Unicameralism

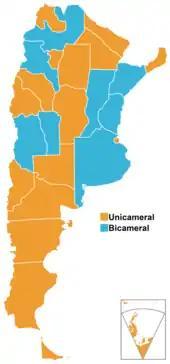
Provincial legislatures in Argentina

Though the current Congress of the Philippines is bicameral, the country experienced unicameralism in 1898 and 1899 (during the First Philippine Republic), from 1935 to 1941 (the Commonwealth era) and from 1943 to 1944 (during the Japanese occupation). Under the 1973 Constitution, the legislative body was called Batasang Pambansa, which functioned also a unicameral legislature within a parliamentary system (1973–1981) and a semi-presidential system (1981–1986) form of government.